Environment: real
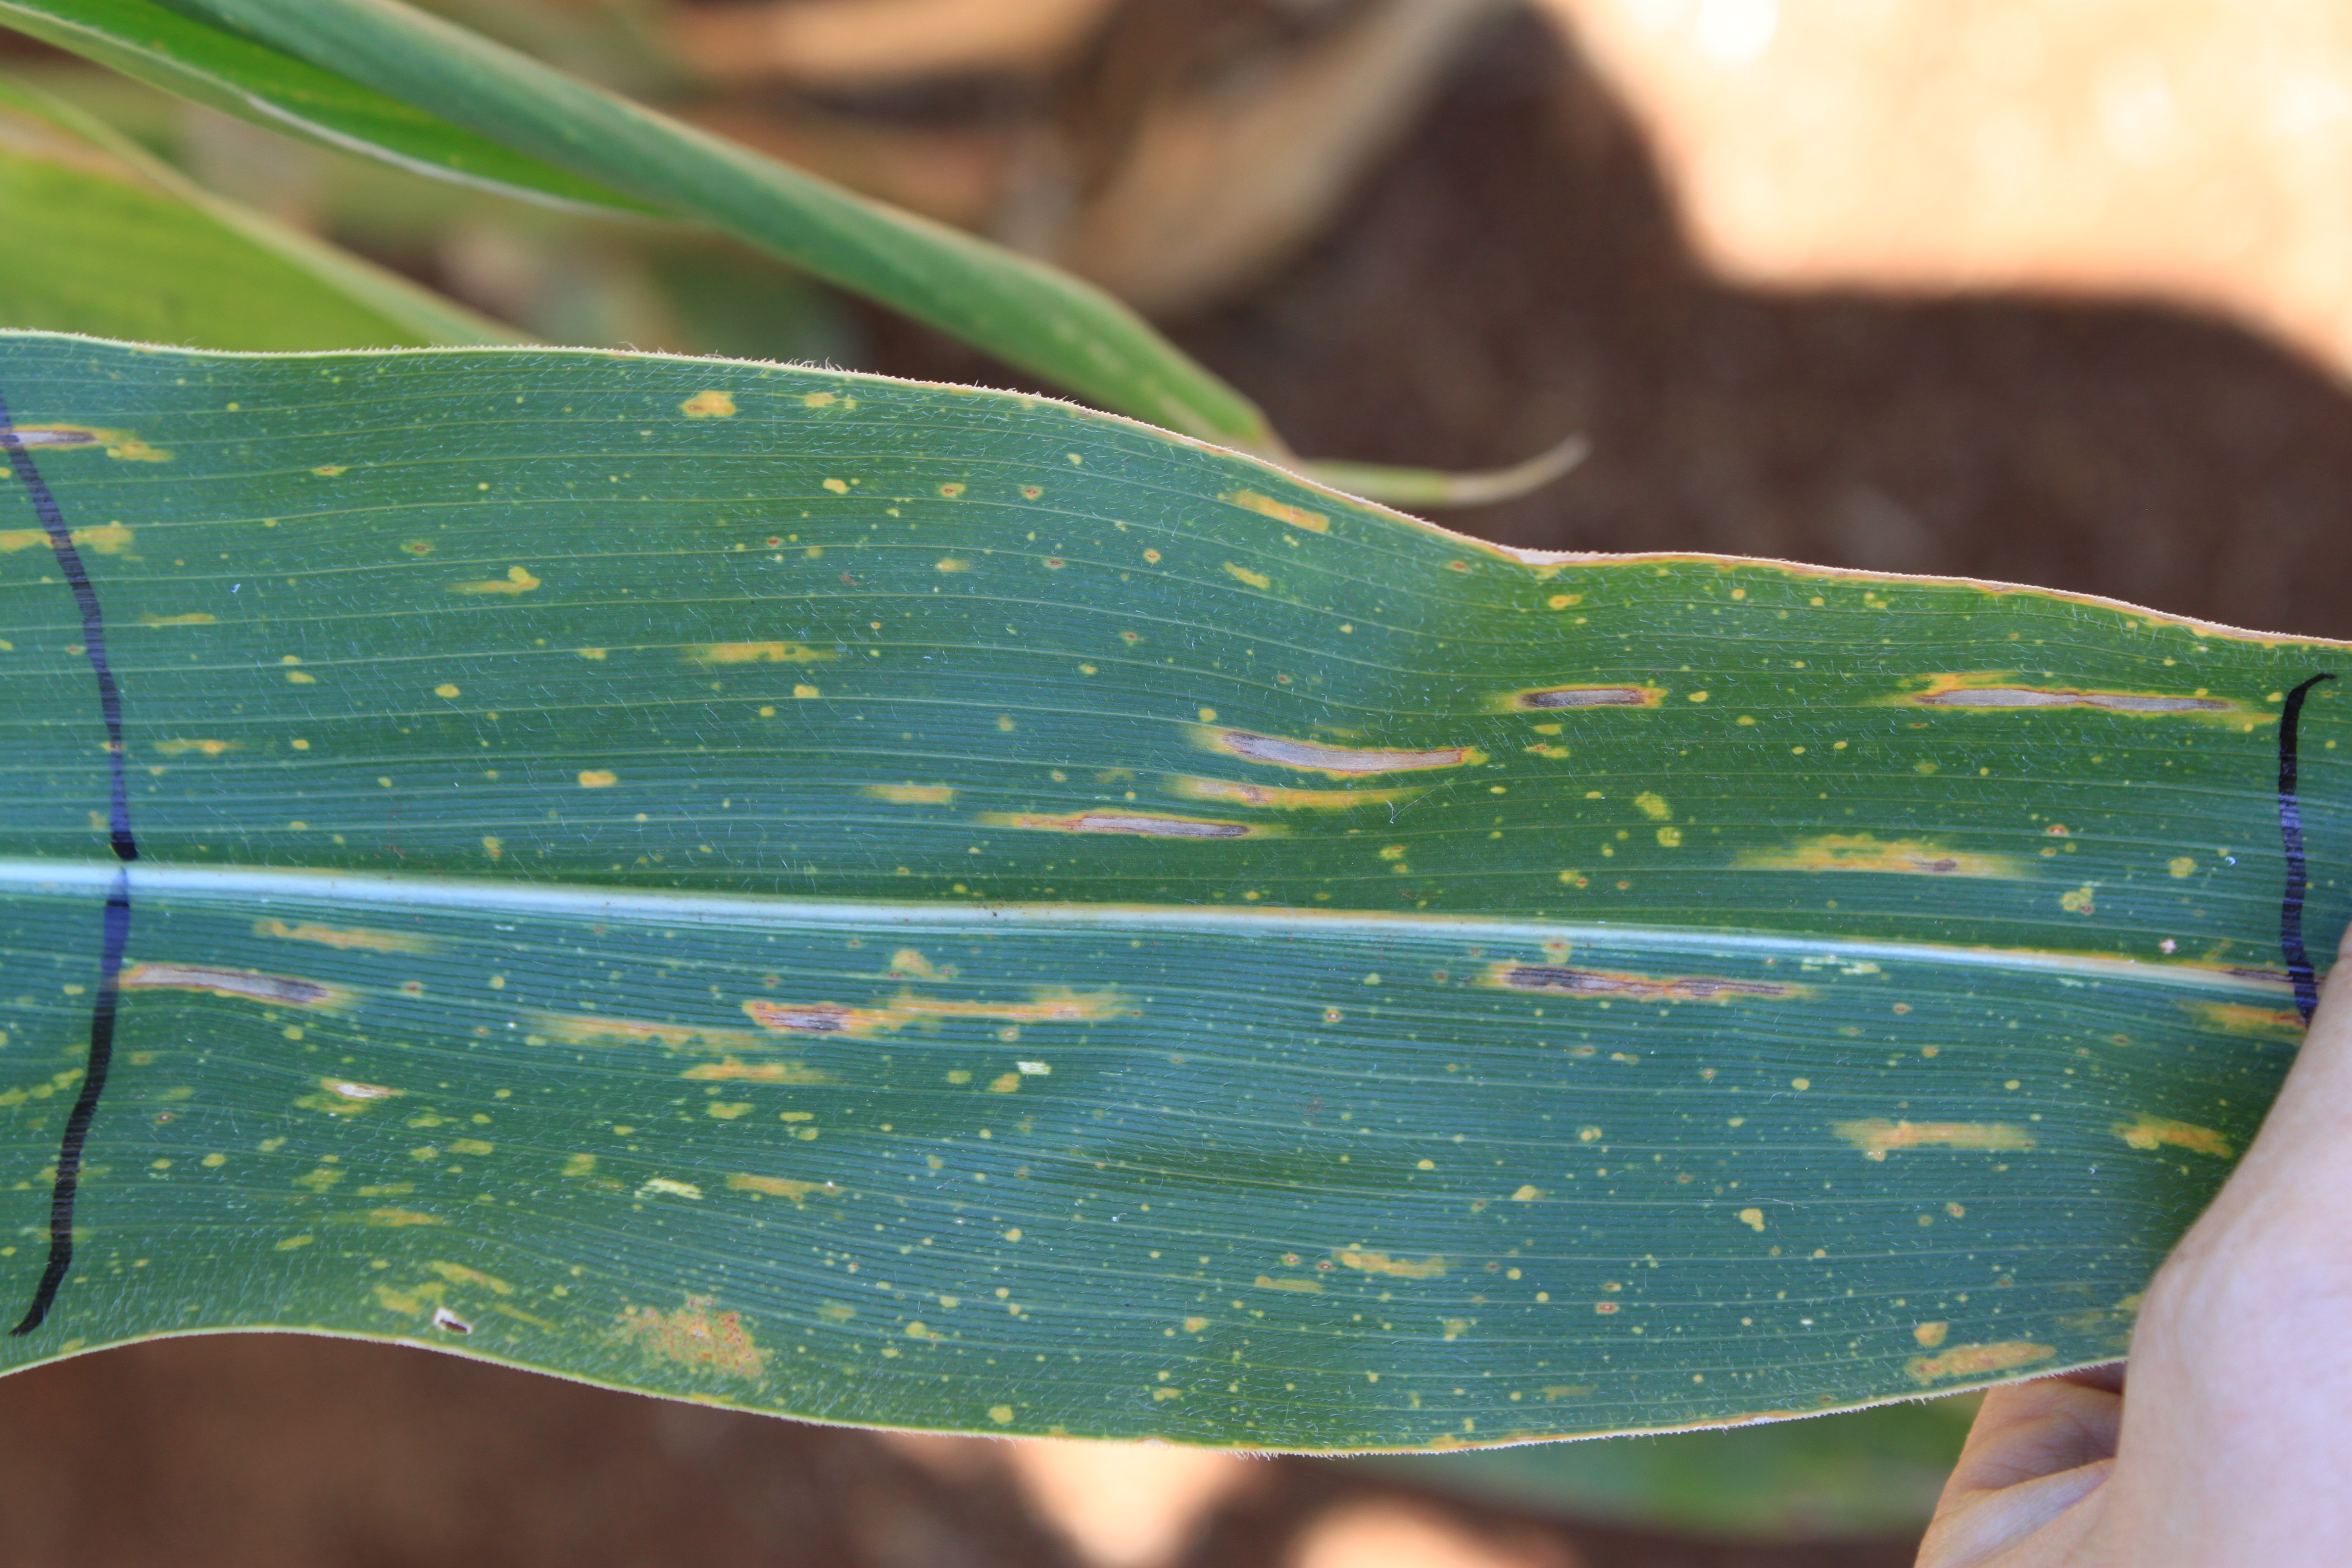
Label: gray_leaf_spot